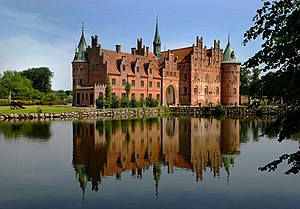
Fyn
Egeskov Slot på Fyn
Egeskov Slot
Fyn, er Danmarks tredjestørste ø og har et areal på 3.099 km², mens indbyggertallet er 469.947. Fyn er omgivet af det Sydfynske Øhav, Lillebælt, Kattegat, Storebælt og Lundeborgbæltet. Omkring Fyn ligger Langeland, Thurø, Tåsinge, Æbelø, Ærø samt cirka 90 andre småøer. Det højeste punkt på Fyn er Frøbjerg Bavnehøj på 131 meter.